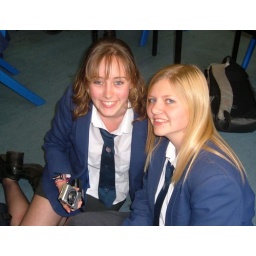
Nikki &amp;amp; I sat on the floor in English (our table and chairs disappeared)